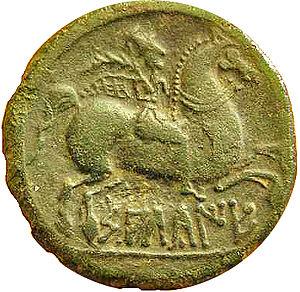
Salduie est le nom de la cité ibérique des Sedetanos depuis la seconde moitié du IIIᵉ siècle av. J.-C. et découverte sur le site de l'actuel Saragosse. Nous avons la connaissance de Salduie grâce à des pièces de monnaie ibérique et le nom de « Salduvia » dans un texte de Pline l'Ancien. Avec la fondation de Caesaraugusta, entre 25 et 12 av. J.-C., cette ville ibérique est devenue une colonie romaine peuplée de citoyens romains.
Les sedetani ou habitants de Sedeis en langue indigène entre ibère et celtique furent un peuple ibère dès le troisième siècles avant notre ère, situé dans la vallée de l'Èbre, en Espagne, proches des Jacetani.
Saragosse est une ville espagnole, capitale de la province du même nom et de l'Aragon.